Pan-European Corridor VII

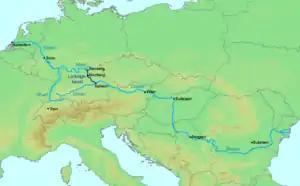
Corridor VII connects Rotterdam to the Black Sea via the Rhine and Danube rivers

Pan-European Corridor VII in theory connects Rotterdam to the Black Sea via the Rhine river, the Main river and the Danube river across the European Watershed, which is spanned by the Rhine–Main–Danube Canal from Bamberg to Kelheim. The canal, which was completed in 1992, is ice-free for approximately 11 months of the year.